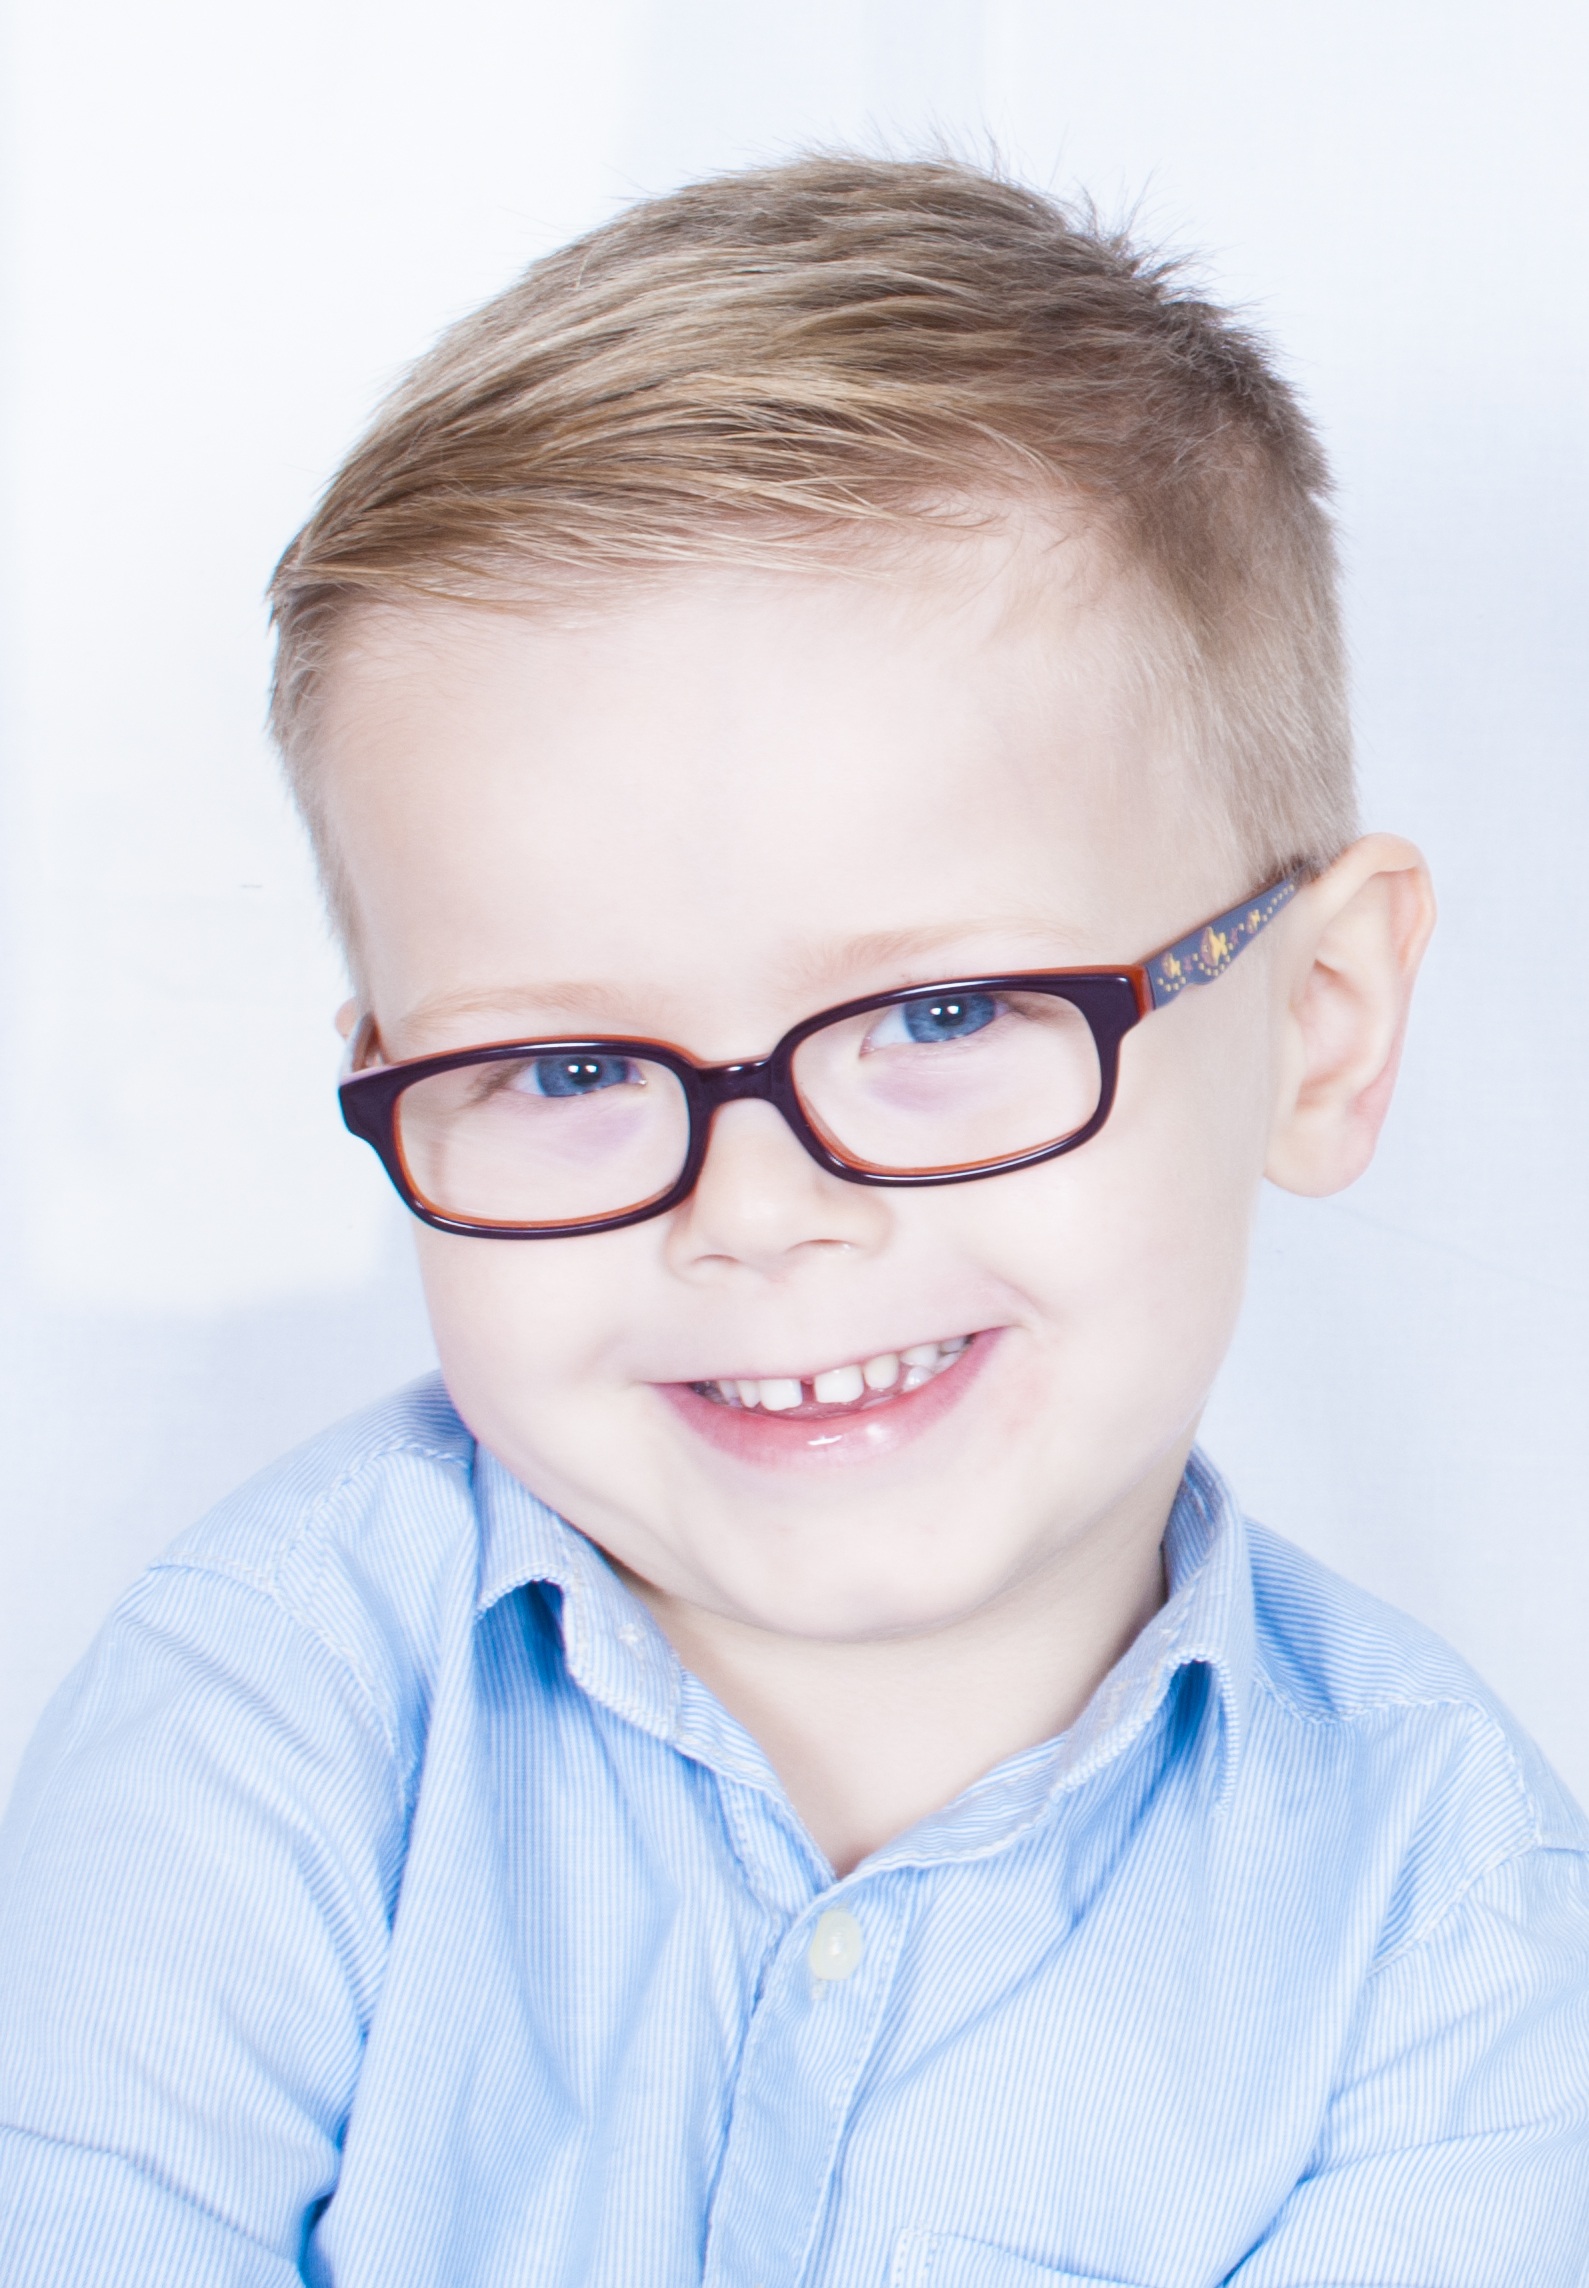
person, boy, kid, portrait, child, blue, hairstyle, close up, face, nose, fun, happy, eye, glasses, eyewear, happy kid, little boy, portrait photography, vision care